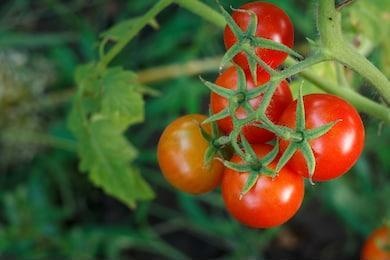
Label: tomato